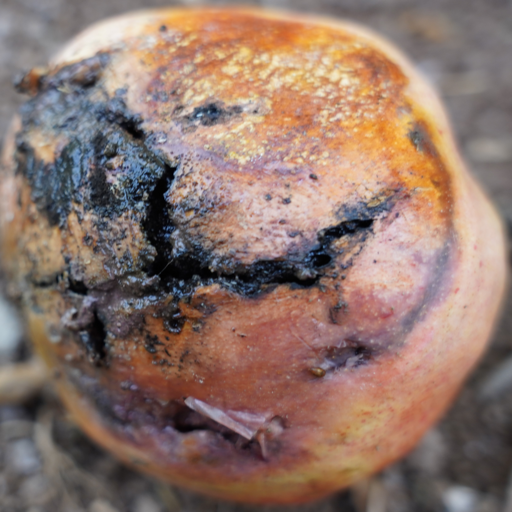
Label: Ectomyelois ceratoniae